Betrayal at Club Low

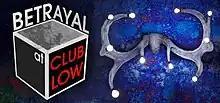

Betrayal at Club Low is a 2022 role-playing video game developed and published by Cosmo D. It is set in the same world as "Off-Peak", "The Norwood Suite", and "Tales From Off-Peak City Vol. 1".